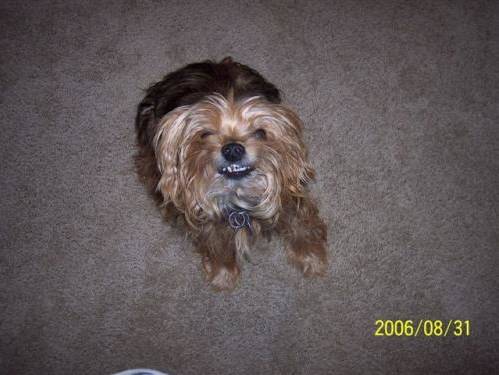
Label: dog